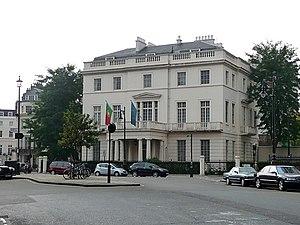
Voici les représentations diplomatiques du Portugal à l'étranger :